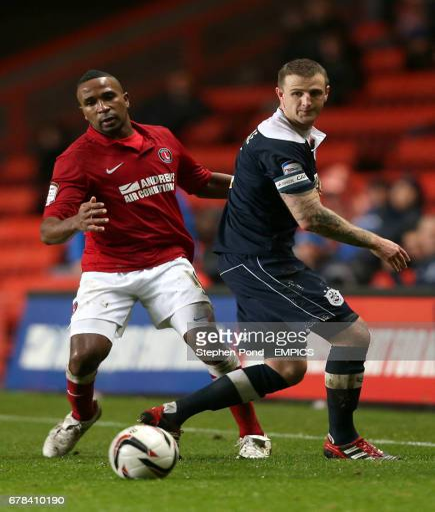
football player and battle for the ball